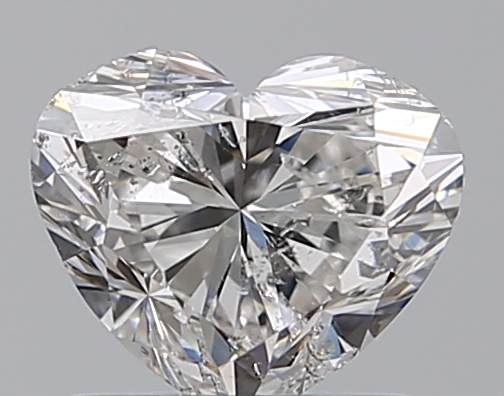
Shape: heart
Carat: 1.01
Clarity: SI2
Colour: G
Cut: EX
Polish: EX
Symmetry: VG
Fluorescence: N
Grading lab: GIA
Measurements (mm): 5.87 x 6.85 x 4.11